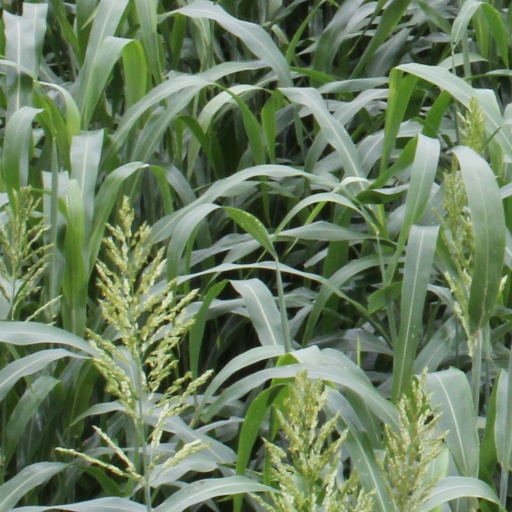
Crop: sorghum